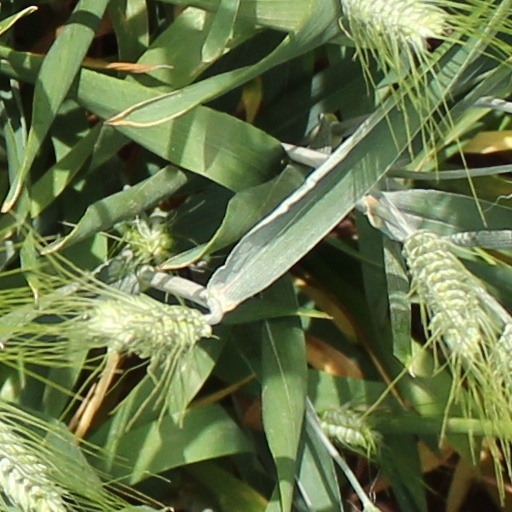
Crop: wheat